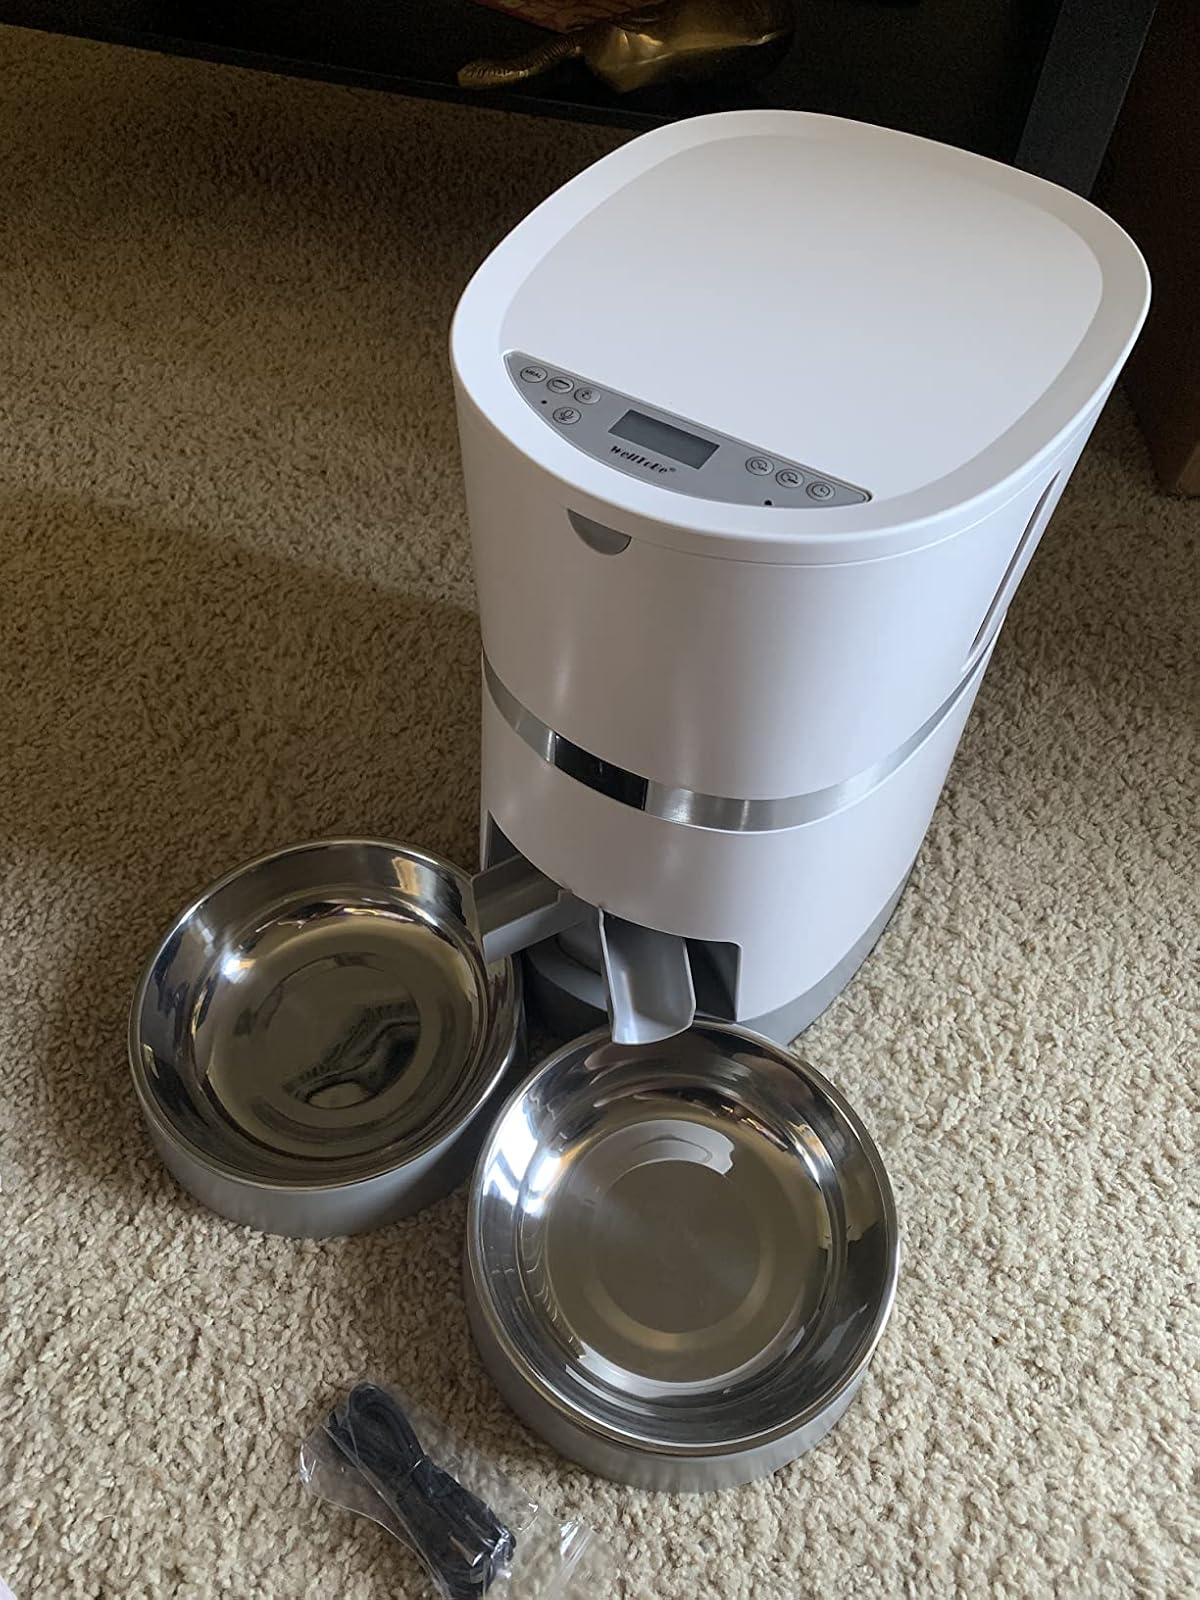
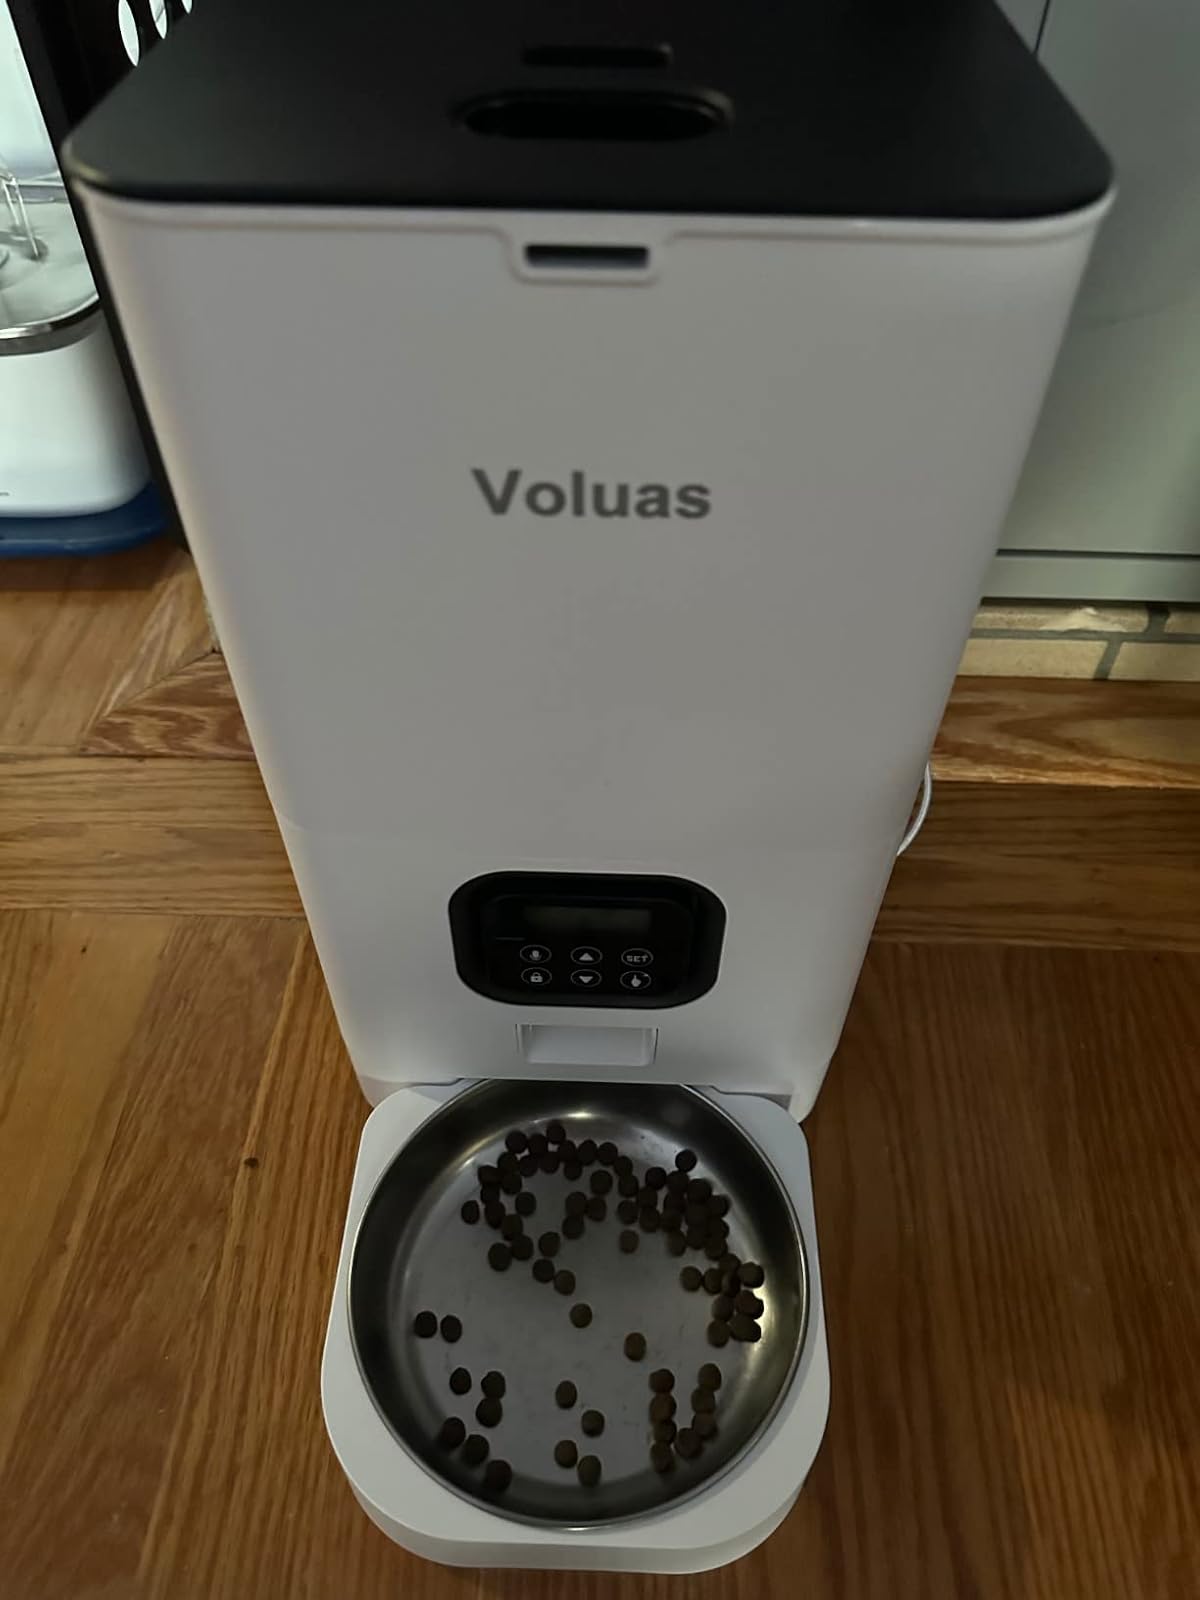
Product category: items_feeder
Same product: no